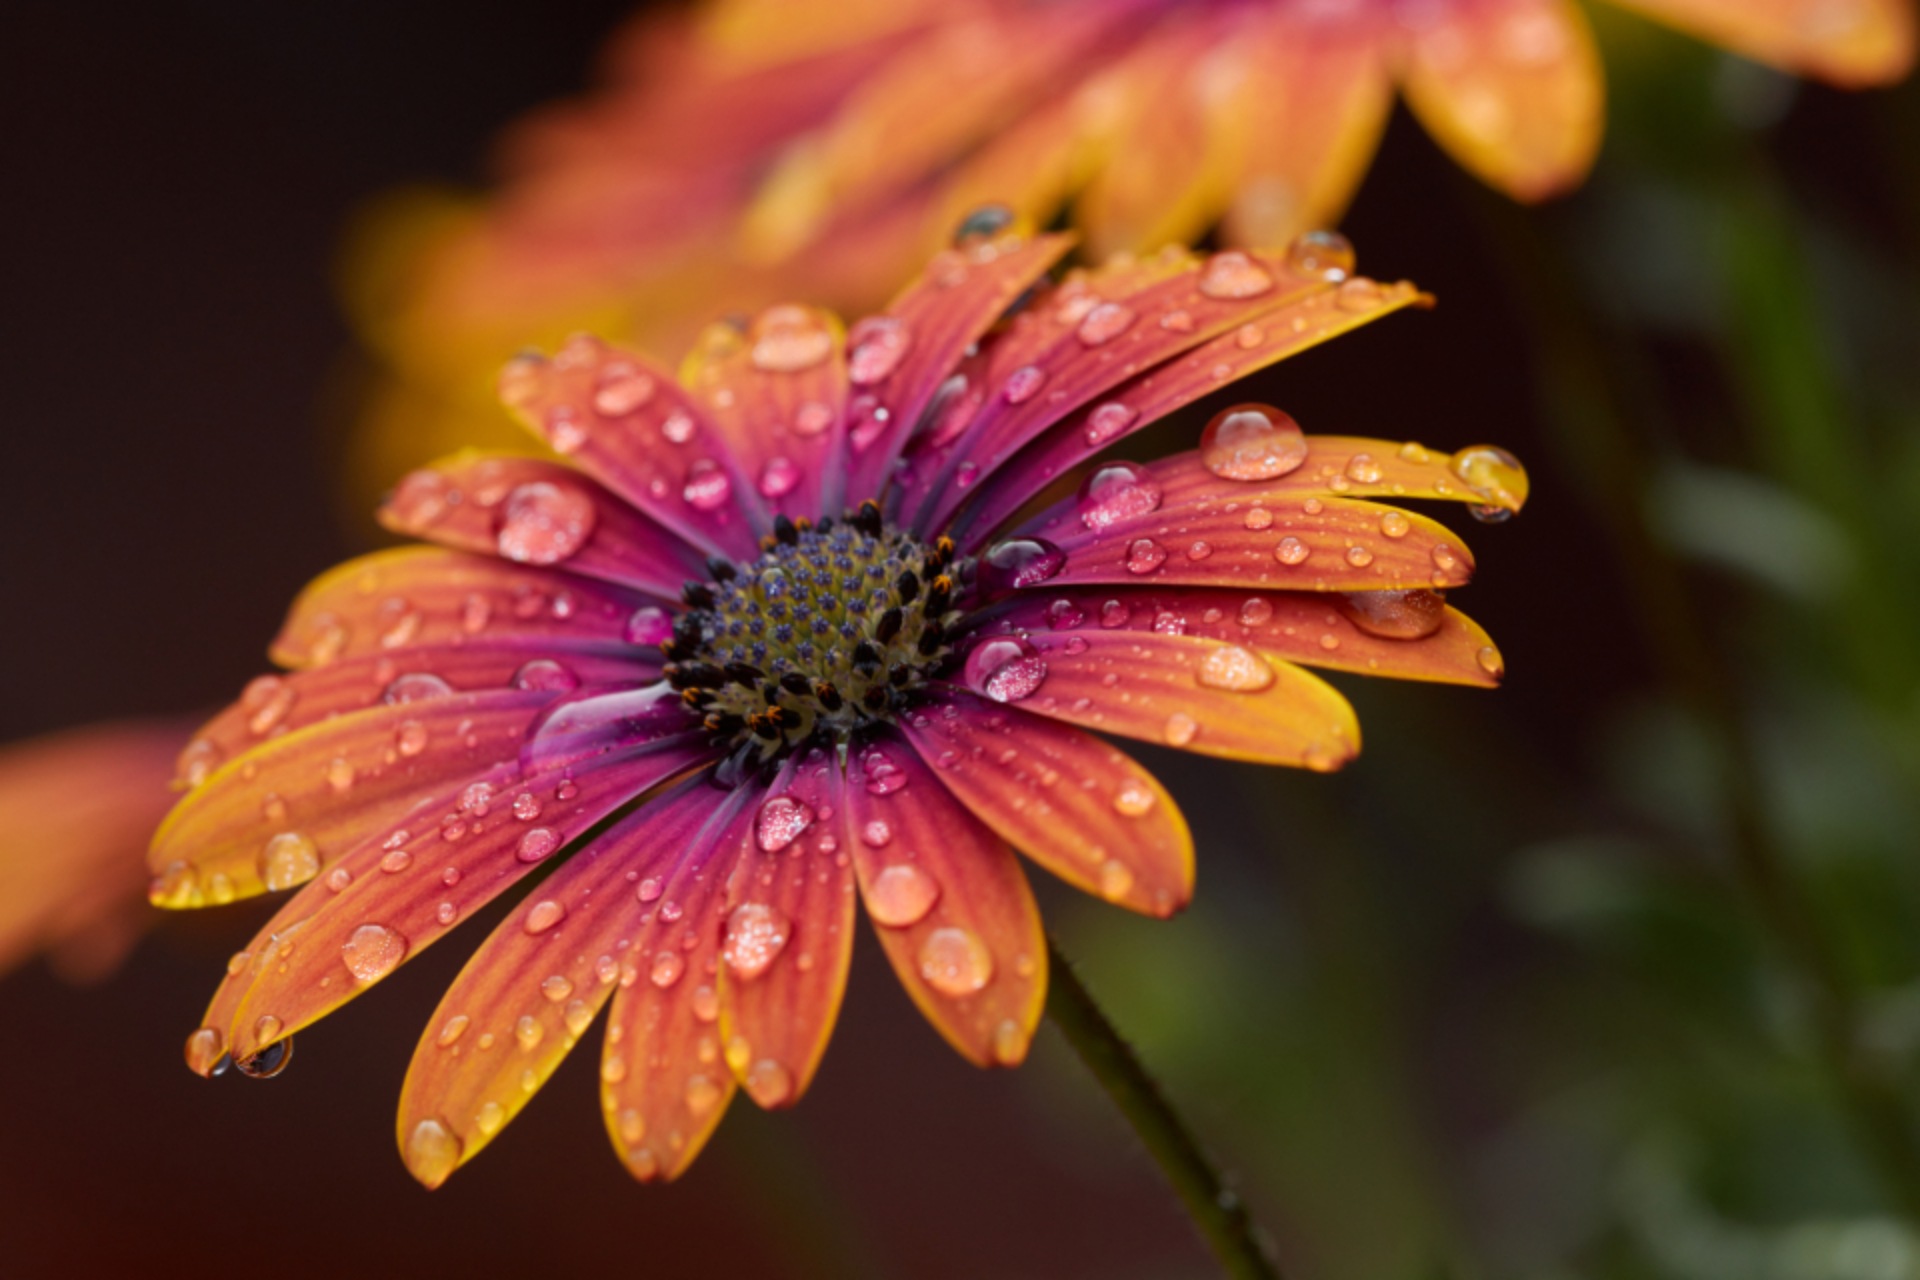
flowers, morning, nature, natural beauty, natural art, colorful, petal, yellow, flower, drop, moisture, Colorfulness, botany, flowering plant, macro photography, close up, dew, wildflower, annual plant, photography, daisy family, pollen, herbaceous plant, marguerite daisy, barberton daisy, Pedicel, asterales, african daisy, Forb, perennial plant, still life photography, plant stem, ice plant family, aster, zinnia, drizzle